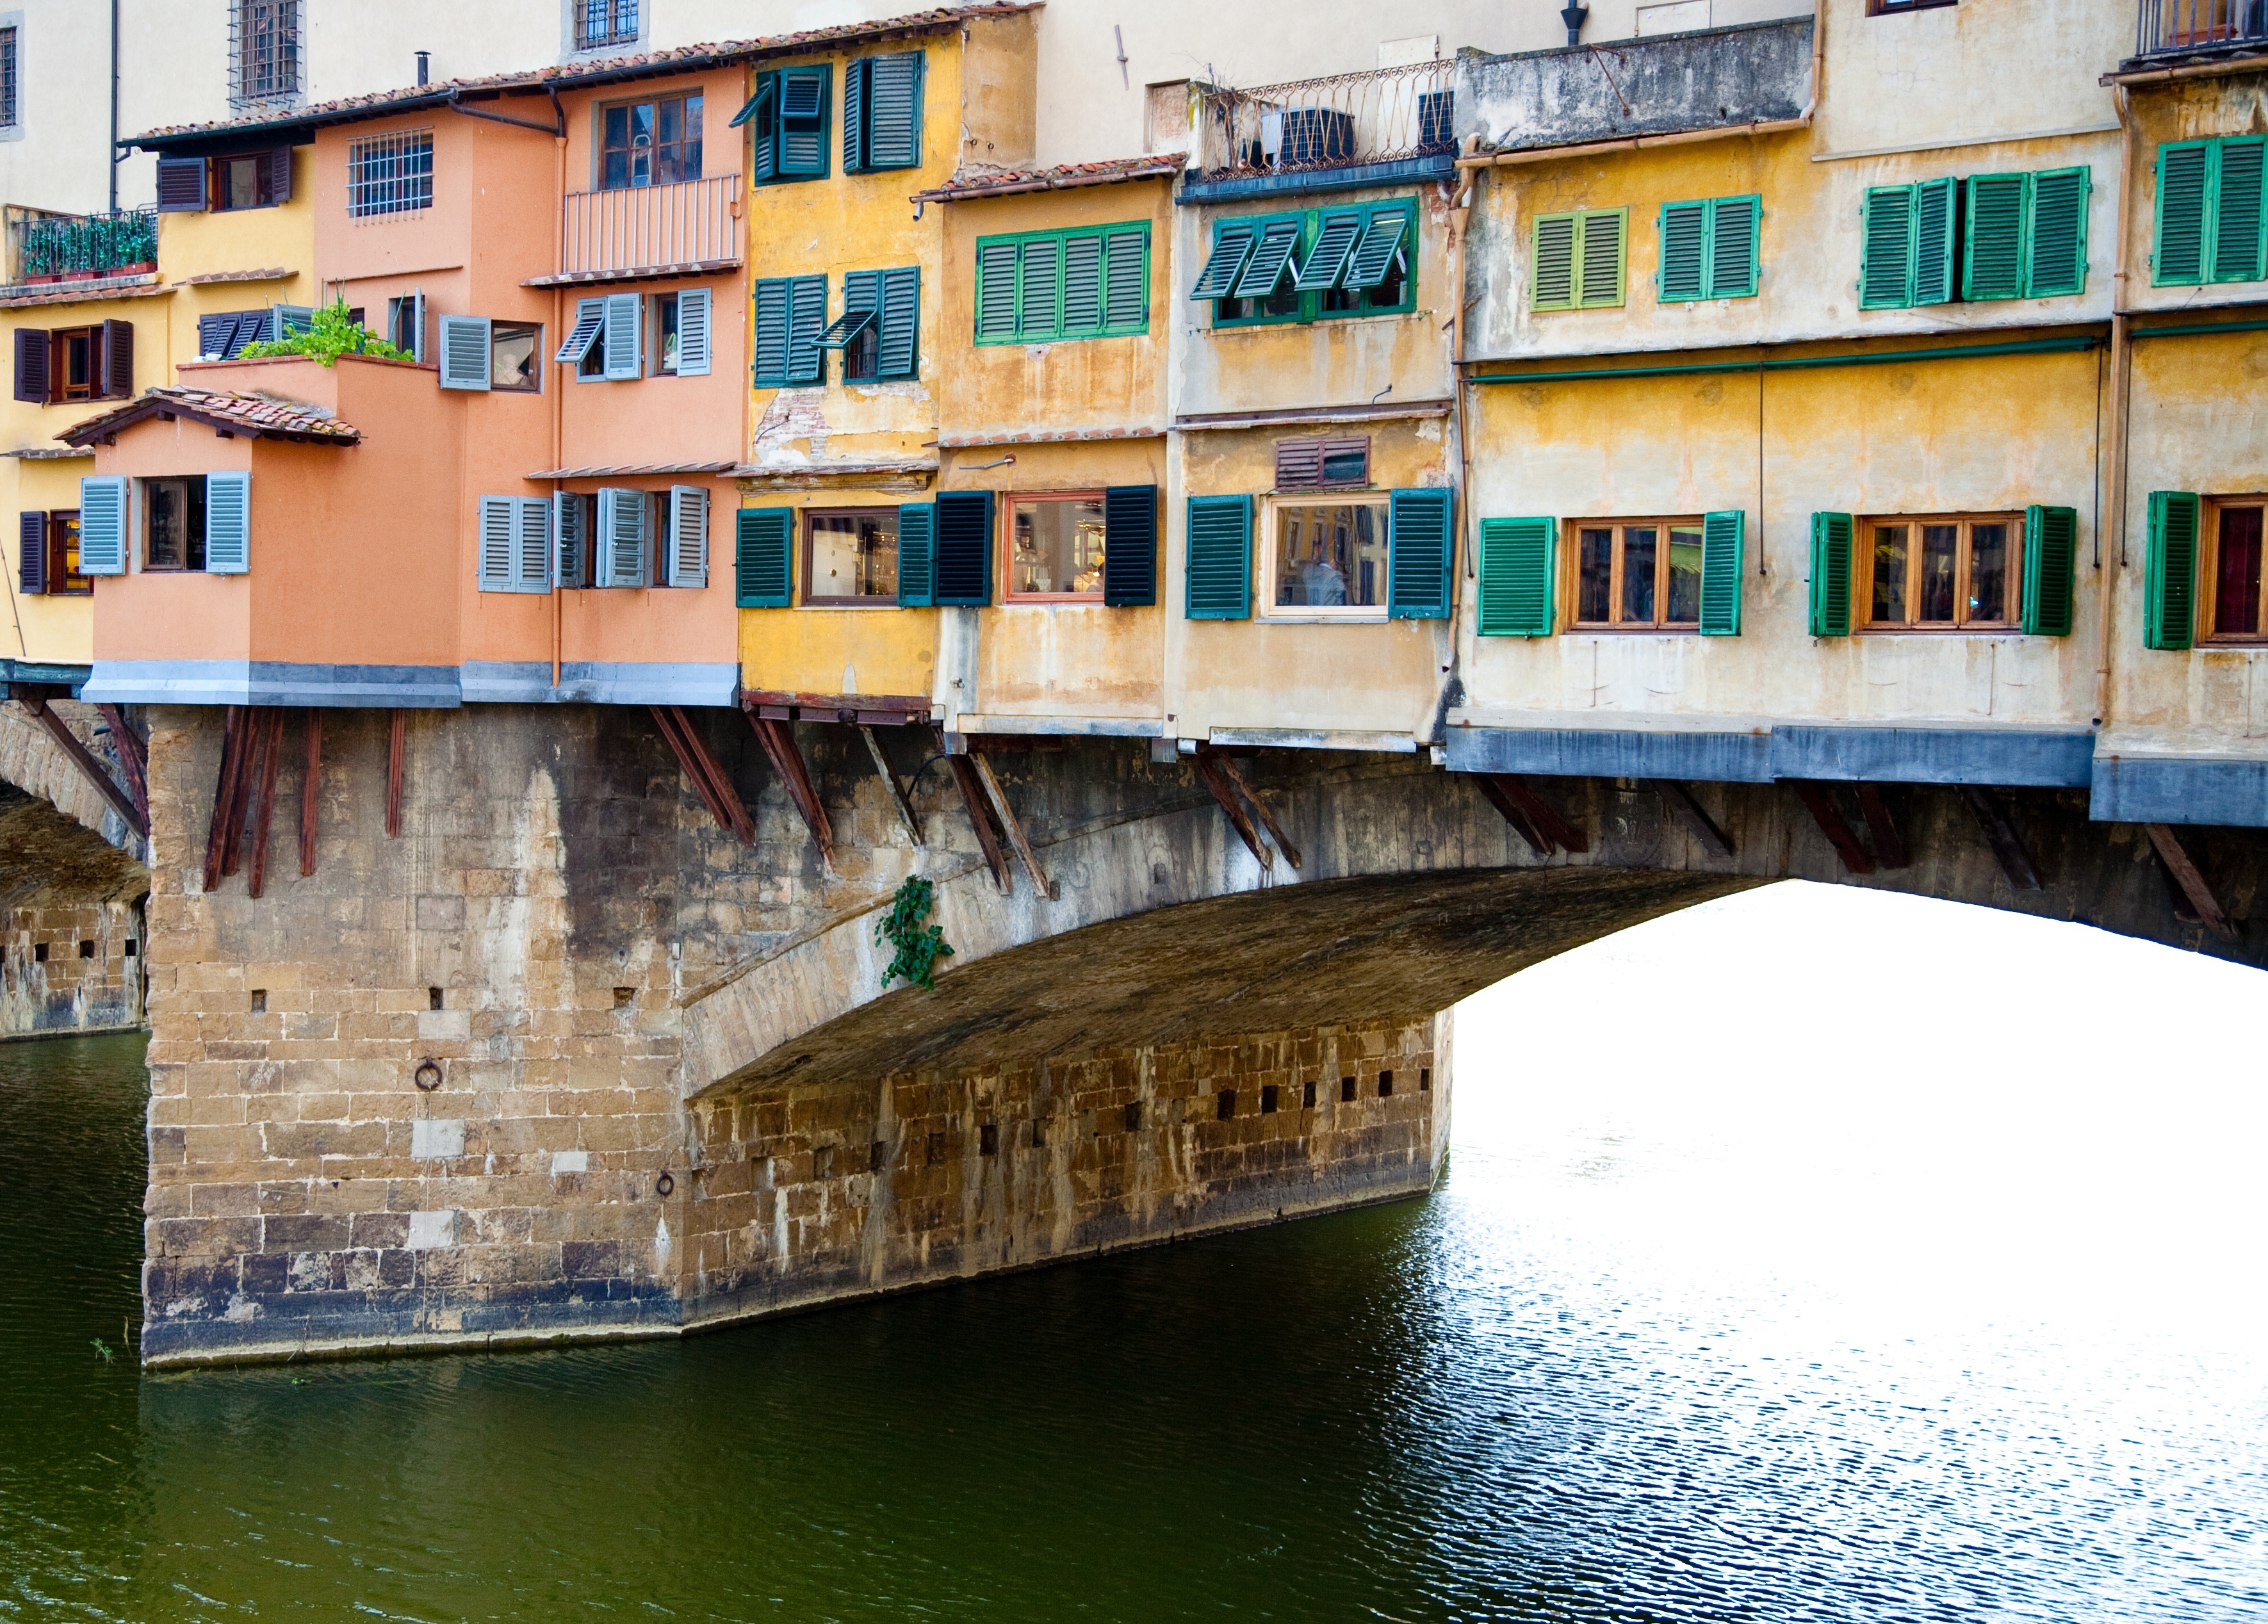
water, boat, bridge, town, river, canal, reflection, vehicle, italy, historic, waterway, channel, european, florence